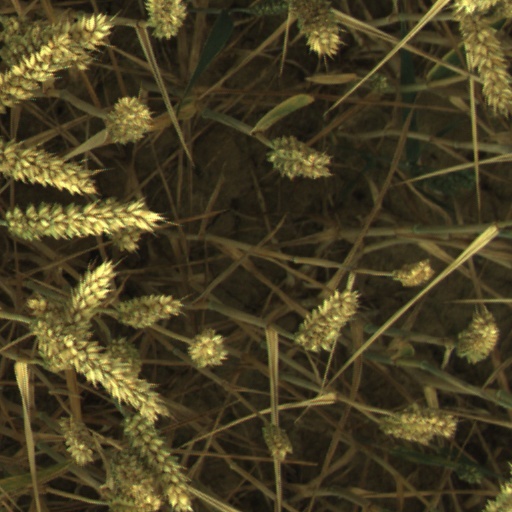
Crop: wheat